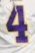
Number: 4